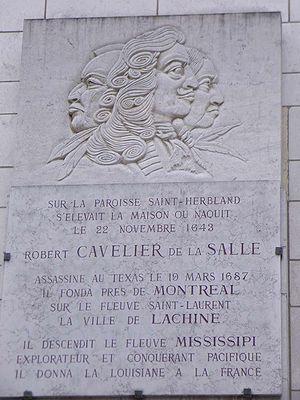
Place en mémoire de René Robert Cavelier de La Salle à Rouen, France
Lachine est un des dix-neuf arrondissements urbains de la ville de Montréal, au Québec. Avant les réorganisations municipales québécoises de 2002, Lachine était une municipalité résultant de la fusion des villes de Lachine et de Saint-Pierre en 2000.
René-Robert Cavelier de La Salle est né à Rouen, province de Normandie, le 21 novembre 1643 et mort assassiné le 19 mars 1687 près de Navasota, au sud-ouest de la colonie française de Louisiane, dans l’actuel État américain du Texas.